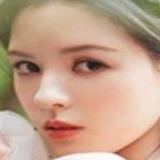
diễn viên Trương Dư Hi